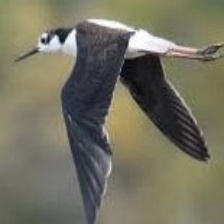
Species: BANDED STILT
Scientific name: CLADORHYNCHUS LEUCOCEPHALUS